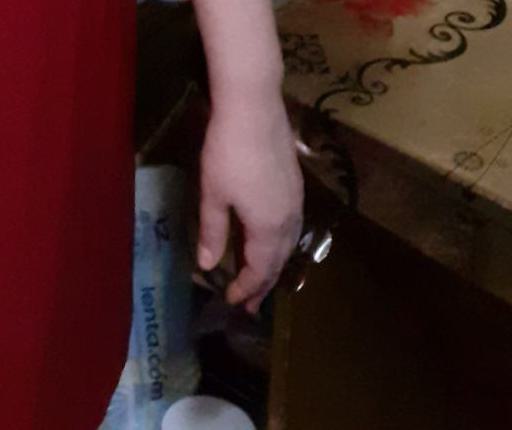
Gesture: no_gesture